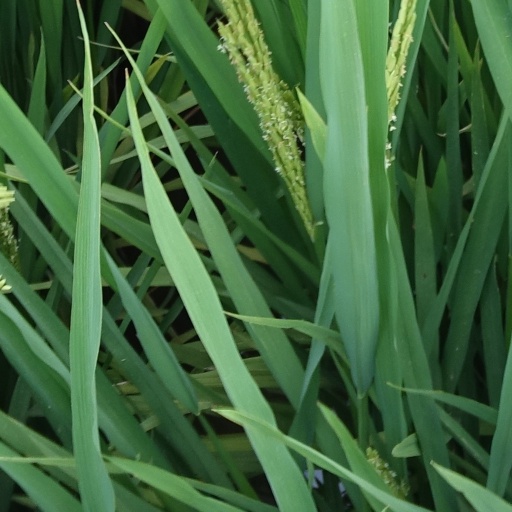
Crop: rice